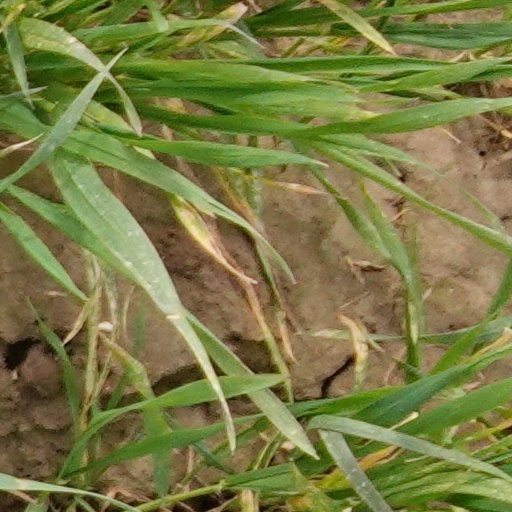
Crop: wheat